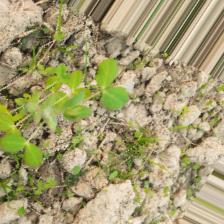
Label: Normal